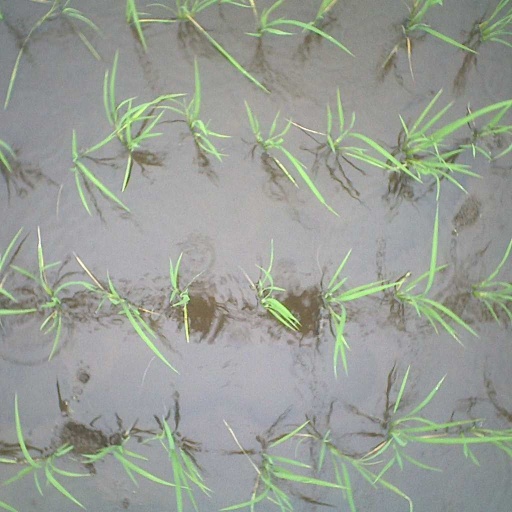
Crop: rice